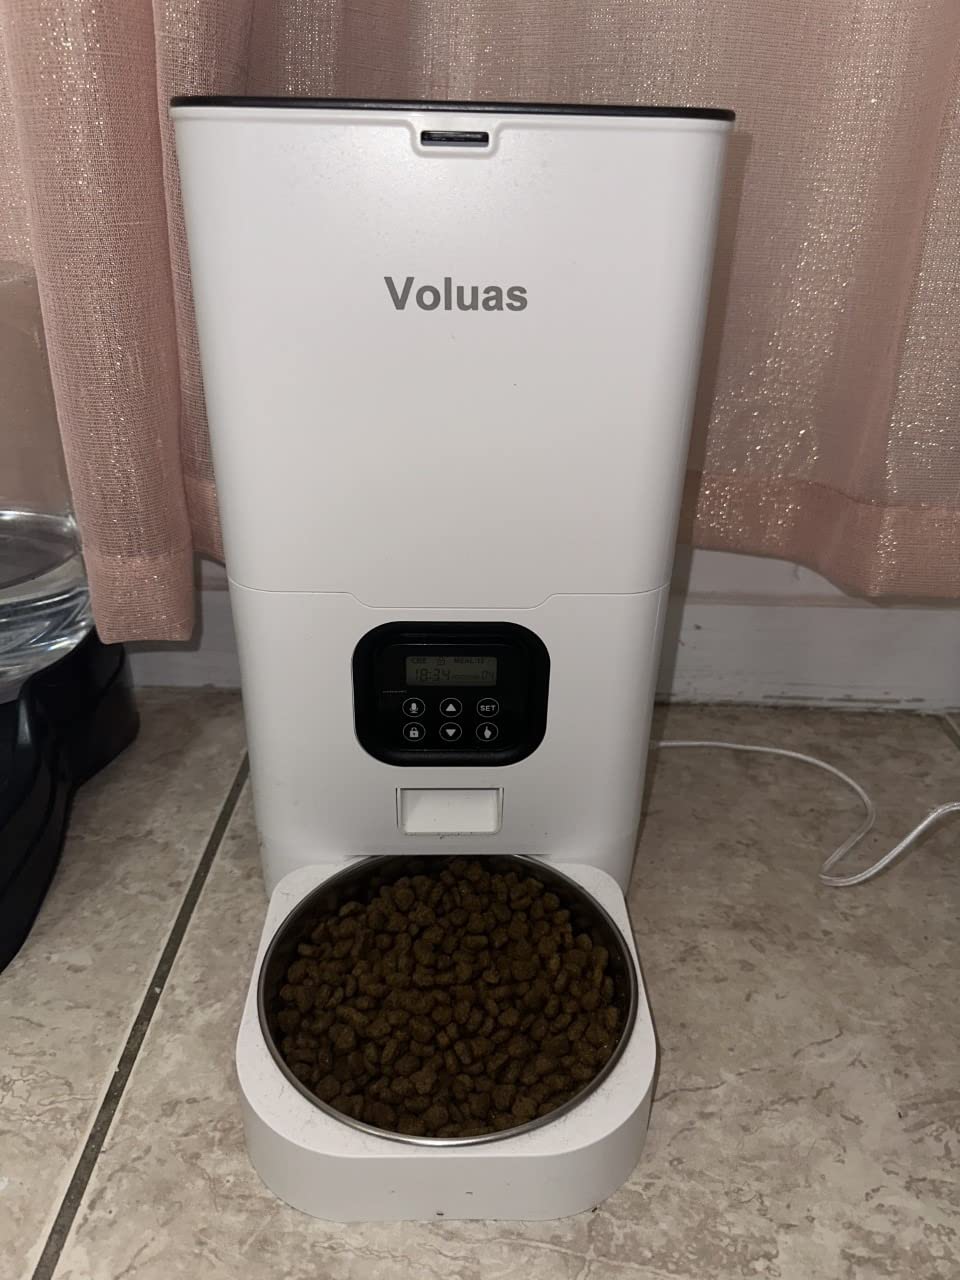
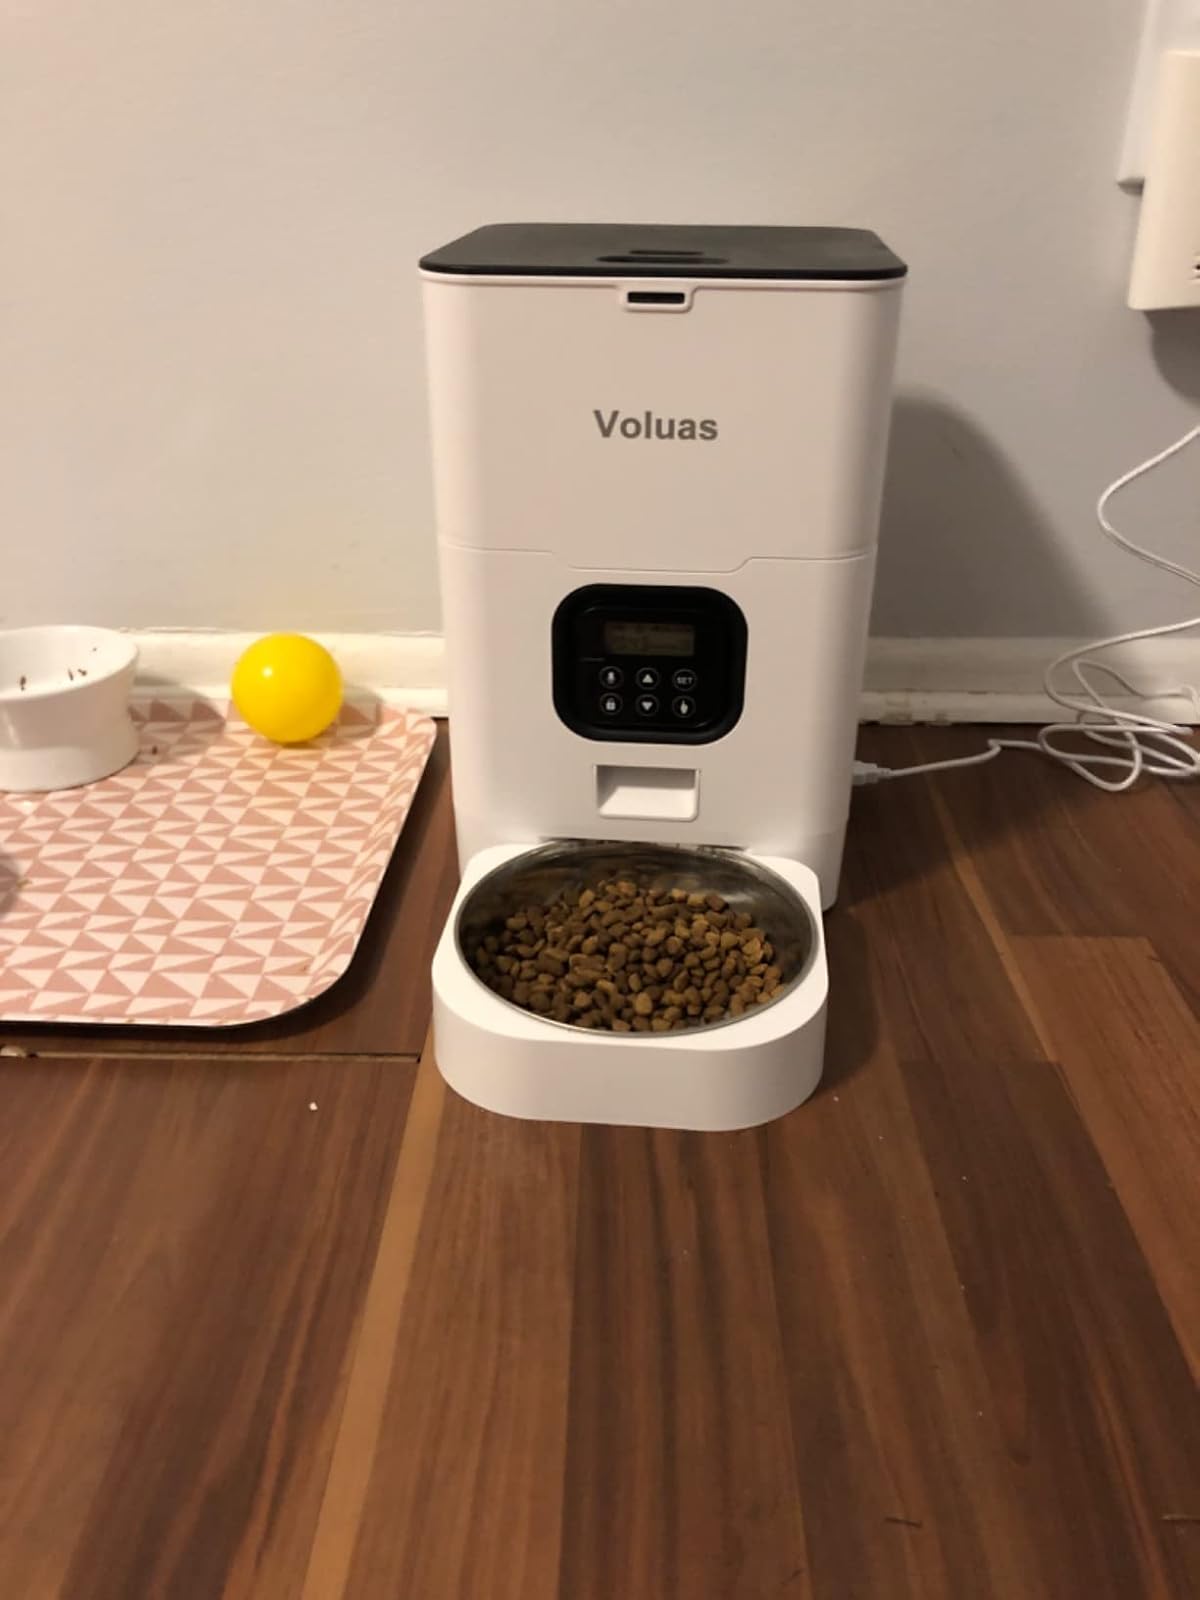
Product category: items_feeder
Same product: yes